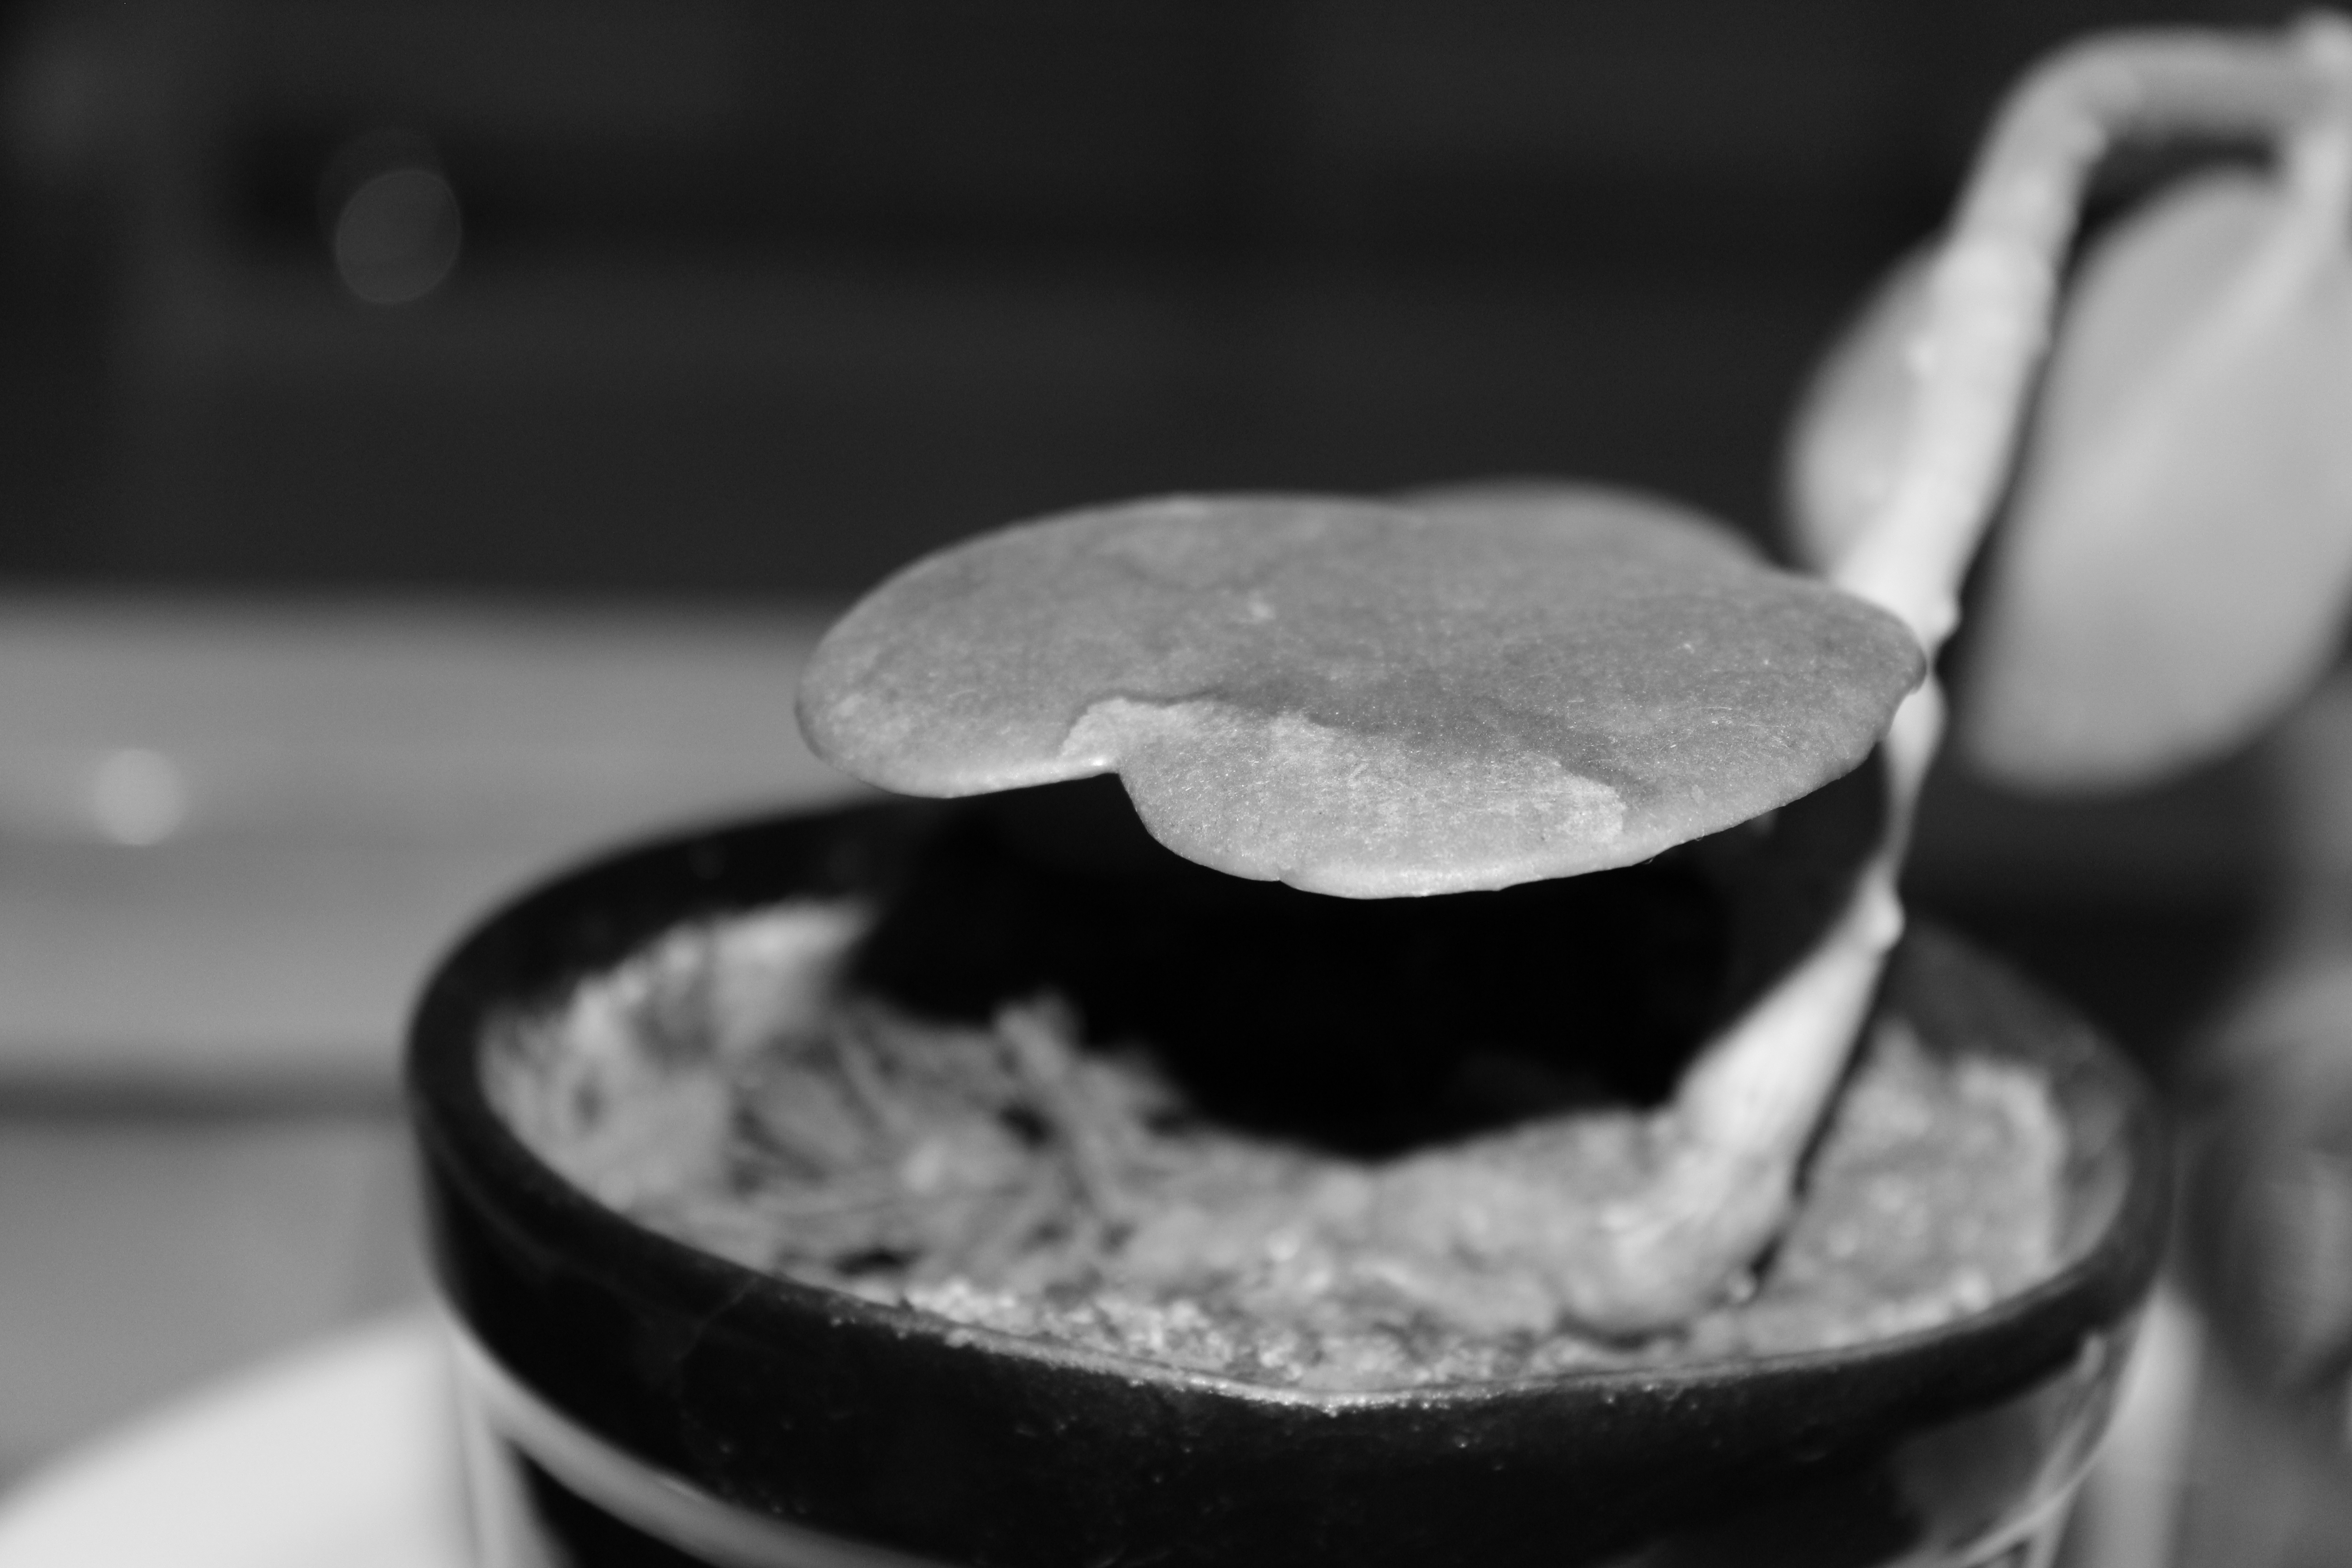
hand, black and white, photography, food, drink, black, monochrome, close up, sense, monochrome photography